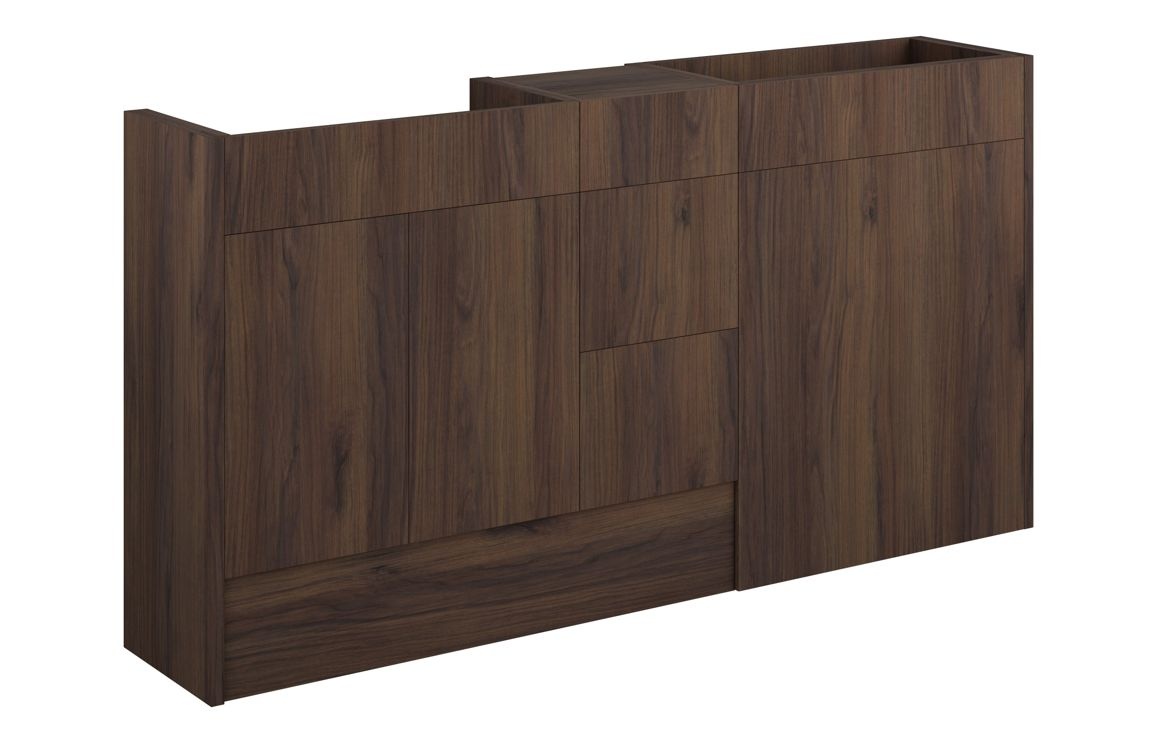
Eton 1536mm Standard Basin, WC & 3 Drawer Unit Pack - Warm Walnut
Maximise style and storage with the Eton 1536mm Standard Basin, WC & 3 Drawer Unit Pack - Warm Walnut —a sleek and contemporary bathroom furniture set designed to elevate any modern bathroom. Combining practicality with elegant design, this unit pack includes a basin unit with adjustable shelf, WC unit, and a spacious 3-drawer storage cabinet featuring dark grey soft-closing Emuca drawer boxes. Crafted from durable cut & edge finished MFC with a warm walnut fascia, each cabinet comes pre-assembled and fitted with premium Hettich soft-close hinges. Whether you're updating your en-suite or main bathroom, the Eton range delivers premium quality, smart storage, and timeless style in one space-saving solution. Technical Specification Fitting Instructions Furniture Care Guide Dimensions: H 820 x W 1536 x D 318mm Includes basin unit, WC unit & 3-drawer base unit Fascia Colour: Warm Walnut Cabinet Colour Options: Oak or Grey Cabinet & Door Thickness: 18mm Material: Cut & edge finished MFC cabinets & doors Pre-assembled with fixings included Basin unit features one adjustable shelf WC unit includes fascia clips & 4x adjustable feet Adjustable leg height: 171-207mm Basin unit has removable back panel for easy pipe access Hettich soft-close hinges included Dark grey Emuca soft-close drawer boxes (3 drawers) No pilot holes – suitable for a variety of handle styles (handles not included) Recommended for use with 1544mm Standard One-Piece Basin (sold separately) Basin, handles & worktop not included – please ensure all are added to your order Fitting Type: Floor Standing Furniture Style: Wall Hung/Floor Standing Number of Working Doors: 2 Number of Drawers: 3 Number of Shelves: 1 Packaged Weight: 80kg Brand: Castello & Co. Range: Eton Range Style: Fitted Contemporary Type: Basin/WC Run Product Type: Bathroom Furniture Manufacturer’s Guarantee: 5 Years
Brand: Trade Superstore Online
Category: Furniture > Cabinets & Storage > Vanities > Bathroom Vanities > Bathroom Vanity Sets